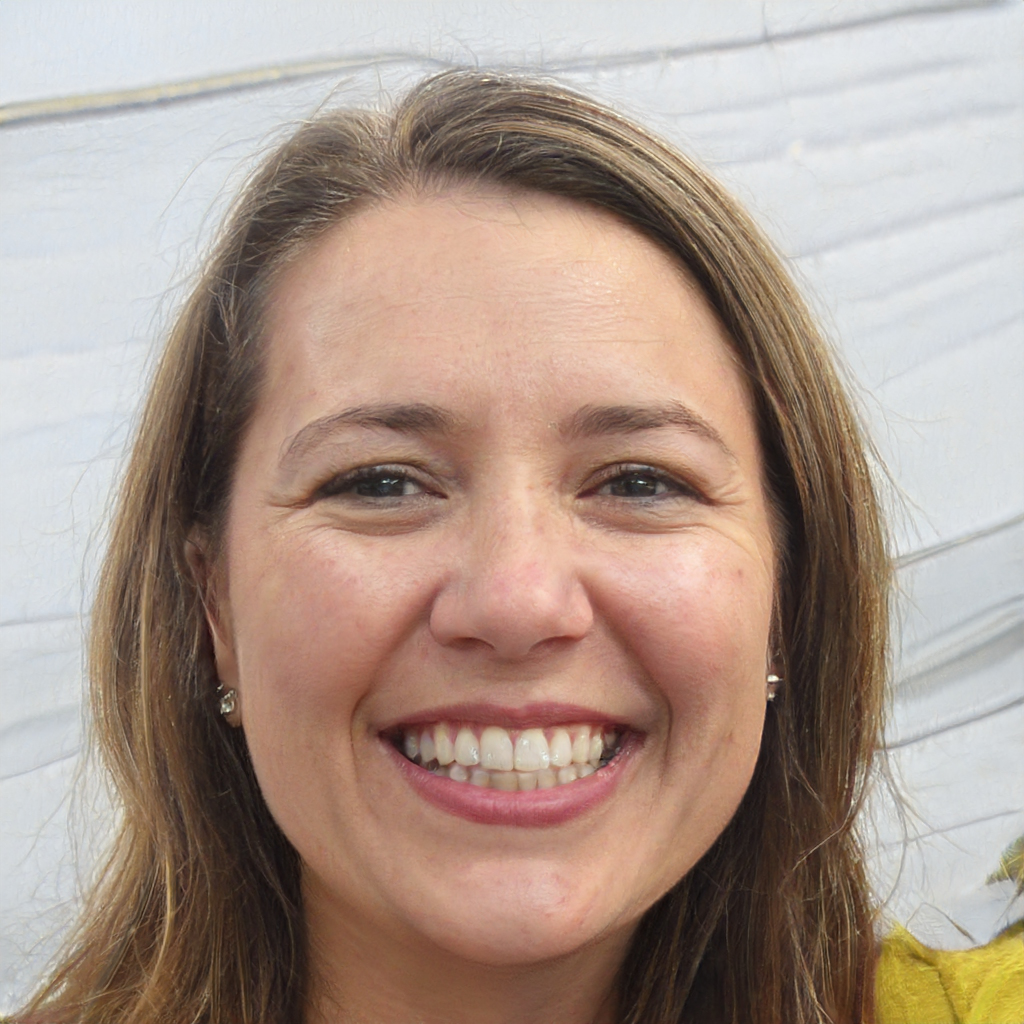
Portrait style: Real Portrait